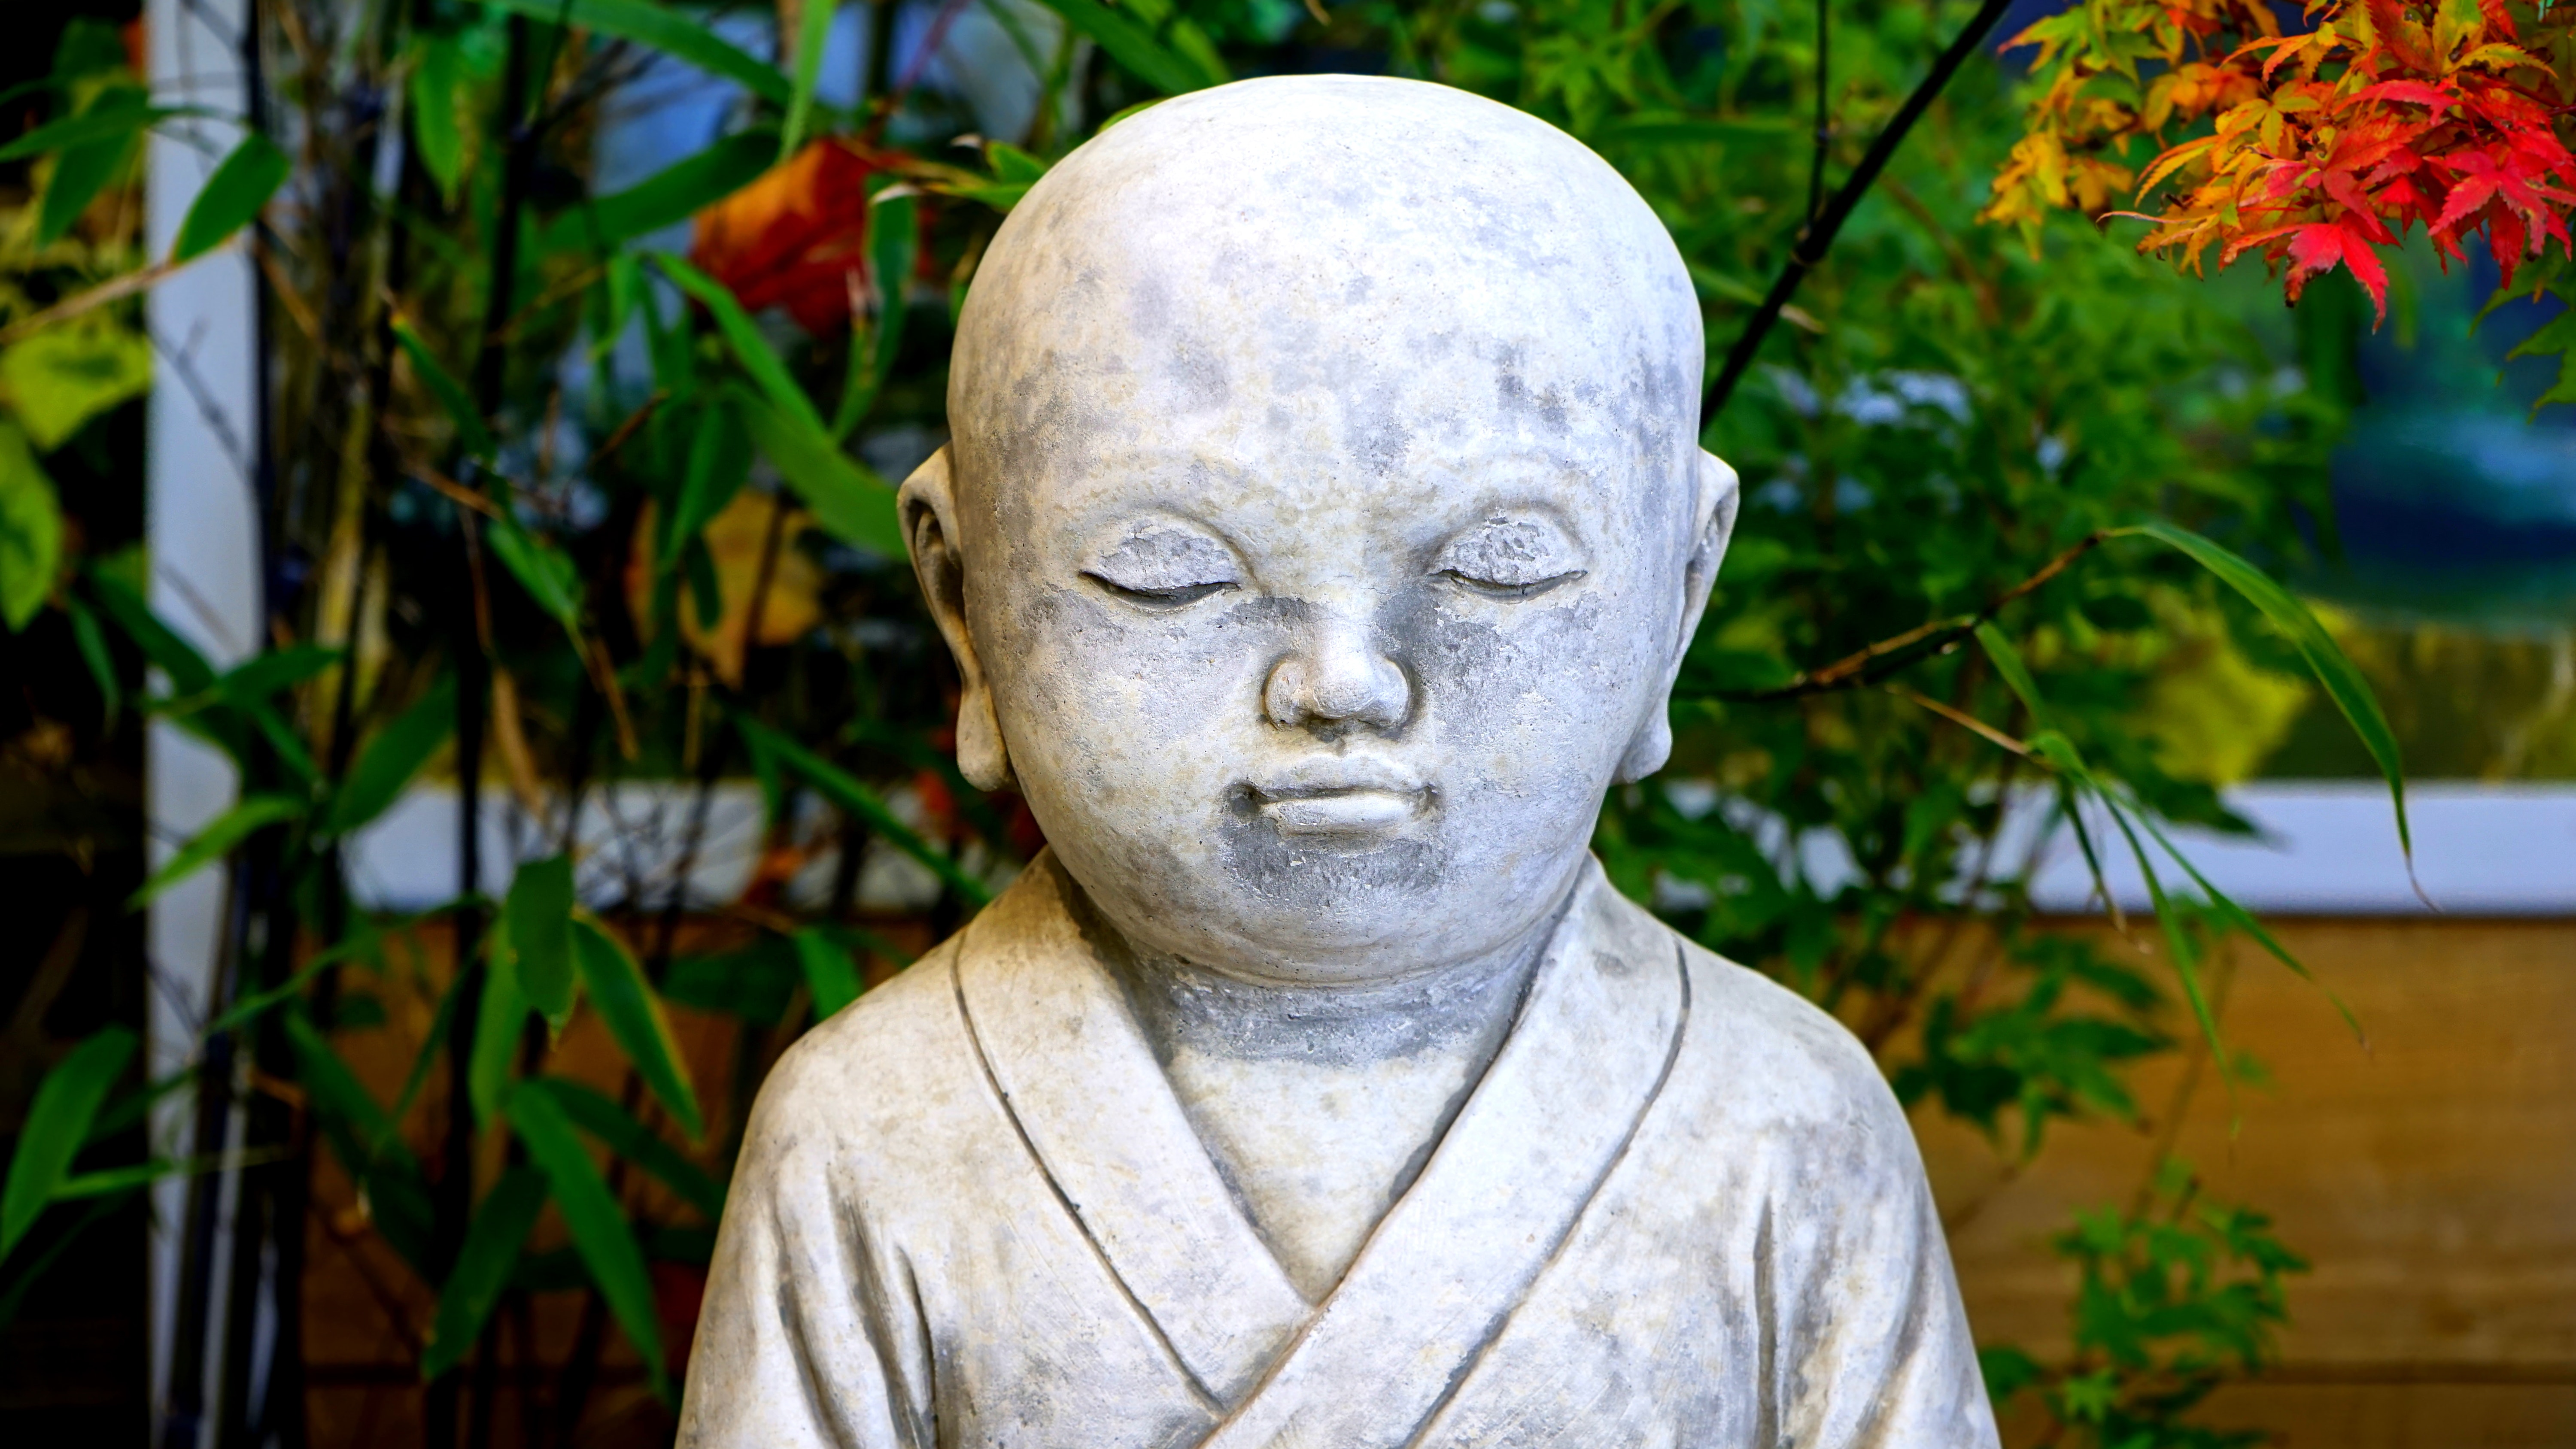
sculpture, statue, face, stone carving, art, head, forehead, cheek, classical sculpture, temple, smile, monument, plant, carving, fictional character, nonbuilding structure